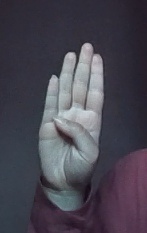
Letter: kaaf